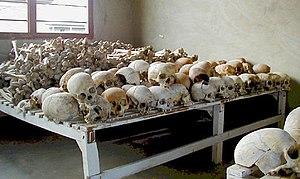
Le tourisme noir, appelé aussi tourisme sombre, tourisme macabre ou thanatourisme, est une forme controversée de tourisme qui consiste à organiser la visite payante de lieux étroitement associés à la mort, à la souffrance ou à des catastrophes.
Les années 1990 couvrent la période du 1ᵉʳ janvier 1990 au 31 décembre 1999. Elles furent marquées par plusieurs guerres telles que les guerres de Yougoslavie, les guerres en Tchétchénie, le début de la deuxième guerre du Congo, la dislocation de l'URSS ainsi que différentes guerres civiles. Le génocide des Tutsis au Rwanda fut un des évènements les plus atroces du XXᵉ siècle.
Le génocide des Tutsi au Rwanda eut lieu du 7 avril 1994 jusqu'au 17 juillet 1994. Ce génocide s'inscrit historiquement dans un projet génocidaire latent depuis plusieurs décennies, à travers plusieurs phases de massacres de masse, et stratégiquement dans le refus du noyau dur de l'État rwandais de réintégrer les exilés tutsi, objet de la guerre civile rwandaise de 1990-1993. Cette guerre, débutée en 1990, opposait le gouvernement rwandais, constitué de Hutu, au Front patriotique rwandais, accusé par les autorités de vouloir imposer, par la prise du pouvoir, le retour des Tutsi exilés dans leur pays. Les accords d'Arusha, signés en août 1993, qui prévoyaient cette réintégration afin de mettre fin à la guerre, n'étaient encore que partiellement mis en œuvre à cause de la résistance du noyau dur du régime Habyarimana. L'assassinat du président rwandais le 6 avril 1994 déclenche le génocide des Tutsis par les extrémistes Hutu.
1994 est une année commune commençant un samedi.
La guerre se définit comme un état de conflit armé entre plusieurs groupes politiques constitués, comme des États. Par opposition aux guerres entre États, une guerre peut aussi désigner un conflit armé entre deux factions de populations opposées à l'intérieur d'un même État : on parle alors de guerre civile, de guerre ethnique, de guerre révolutionnaire ou encore de guerre de sécession.
Notre-Dame de Kibeho est le nom sous lequel est invoquée la Vierge Marie telle qu'elle serait apparue à trois jeunes filles à Kibeho, petit village du sud du Rwanda, du 28 novembre 1981 au 28 novembre 1989. Ces apparitions, dont le message porte sur la prière et sur une guerre prochaine, ont d'abord été l'objet de méfiance de la part de l'entourage des présumées voyantes.